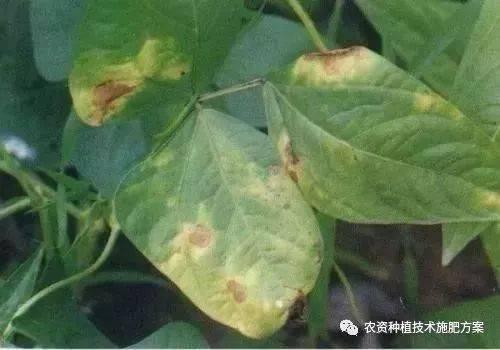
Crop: unknown
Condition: bean_bean_halo_blight